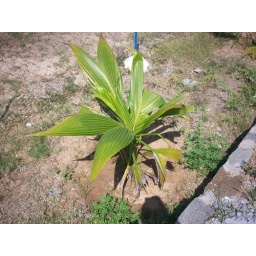
Take a green coconut and plant it in the ground and wait.